Nahuatlismo

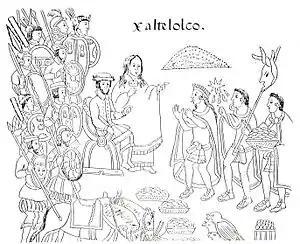
La Malinche, who appears in the center of this image, was one of the first lenguas that served the Spaniards. Her name is a Hispanicization of "Malintzin", which is also an example of a nahuatlism used for a person who preferred foreign countries to his or her own.

Nahuatlisms began to enter the Spanish lexicon in the 16th century, with the first contact between Spanish speakers and Nahuatl-speaking populations in Mesoamerica. Just as they adopted numerous words from the Taíno language in the Antilles and from Quechua in South America, Spaniards borrowed words from indigenous languages in Mesoamerica, mainly from Maya and Nahuatl. Although some of these words were used to describe concepts that were unknown to Europeans, others ended up replacing their Spanish equivalents.